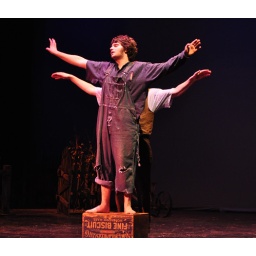
Buddy is flying with the birds in The Diviners.